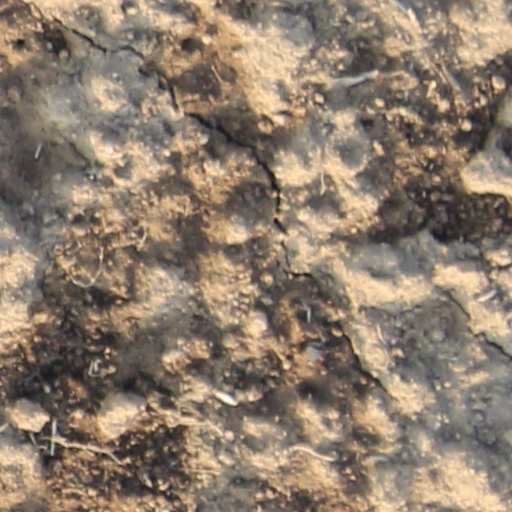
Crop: wheat